NXT Gold Rush

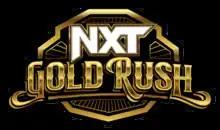

NXT Gold Rush was a professional wrestling television special produced by WWE. It was held primarily for wrestlers from the NXT brand division. Gold Rush aired as a two-part special episode of "NXT" on the USA Network, taking place live on June 20 and 27, 2023, at the WWE Performance Center in Orlando, Florida.